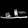
Label: Sandal